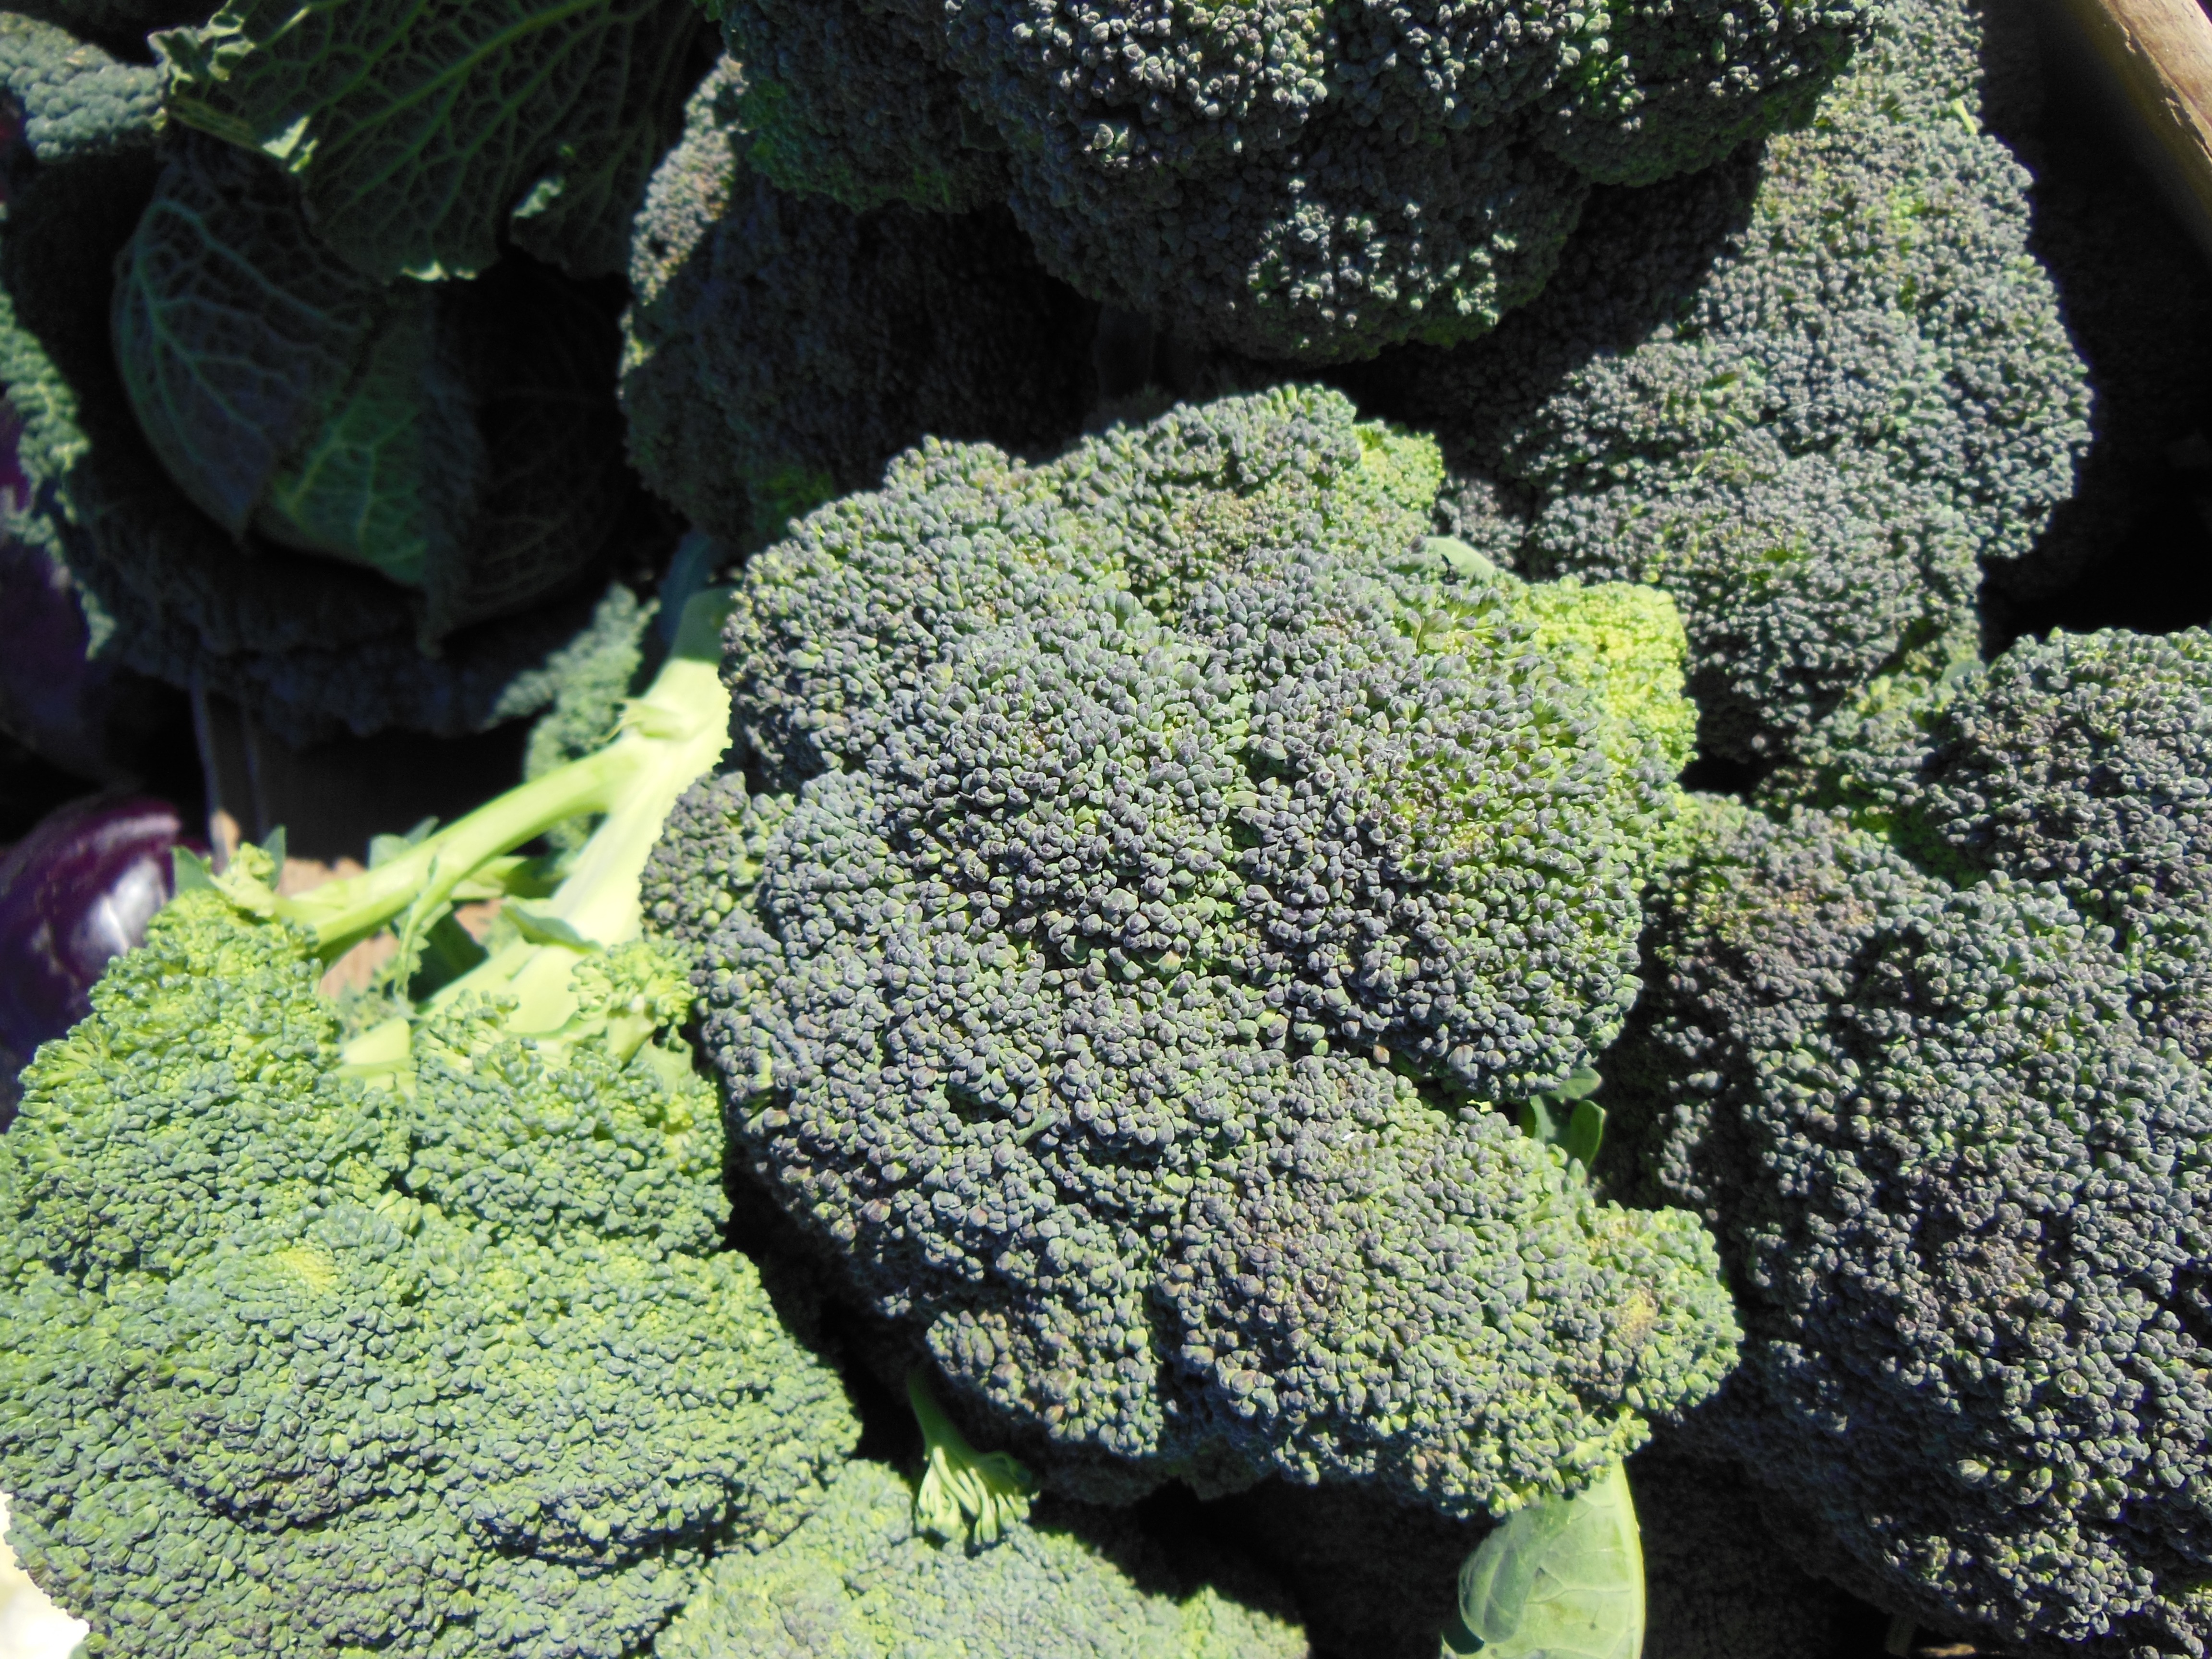
rock, plant, leaf, flower, moss, food, green, produce, vegetable, soil, market, botany, shopping, groceries, health, broccoli, vegetables, tasty, land plant, fresh vegetable market